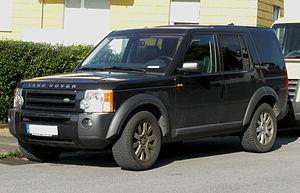
Le Land Rover Discovery est un véhicule tout-terrain produit par le constructeur automobile britannique Land Rover.